International Federation of Inventors' Associations

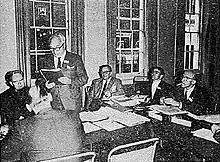
IFIA first meeting in 1968

IFIA was established in 1968 in London by the cooperation of the representatives of seven European countries, namely Denmark, Finland, Germany, Great Britain, Norway, Sweden and Switzerland. The IFIA is registered as one of the partners of International Geneva United Nation Office in Geneva. The IFIA logo registered in Swiss Federal Institute of Intellectual Property. The organization has member organizations in more than 100 countries, and around 175 member organizations in total. The IFIA has a General Assembly, that includes an Executive Committee and elects the IFIA President.